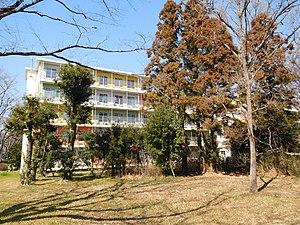
C'est l'Université de Tsukuba Kasuga Résidence bâtiments dans Tsukuba, Ibaraki, Japon. 한국어: 쓰쿠바대학 학생숙사.